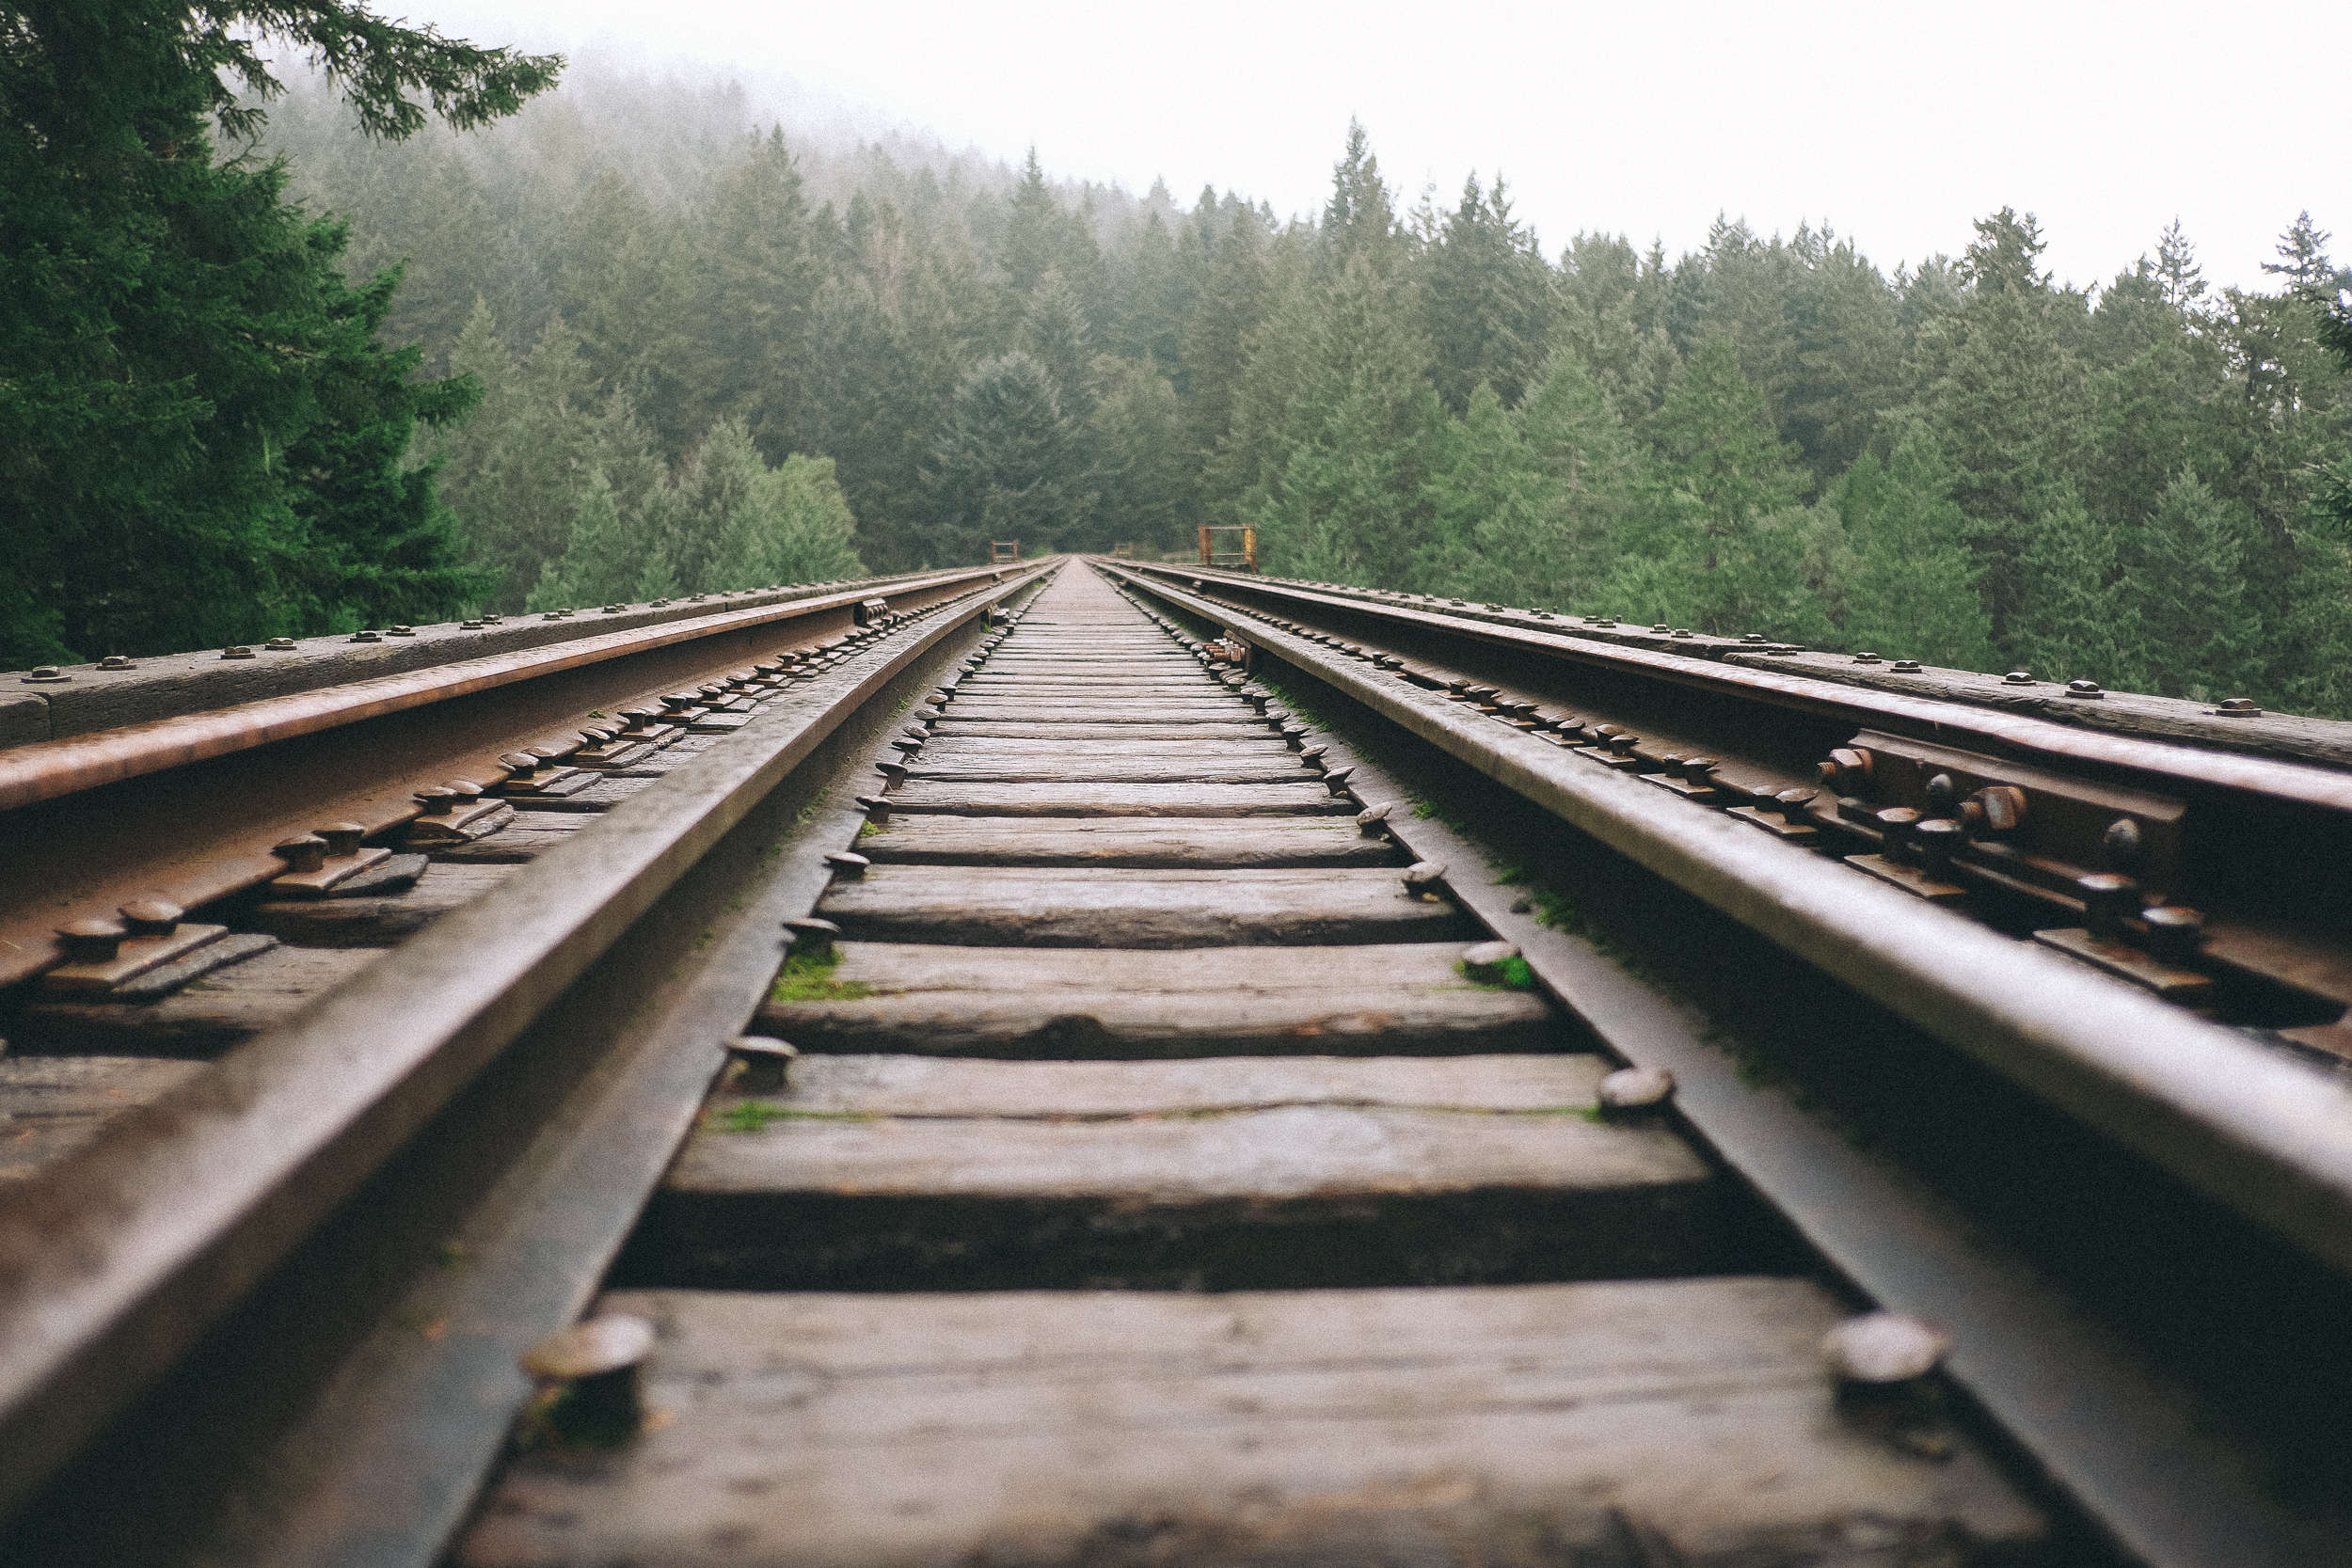
forest, track, railway, railroad, perspective, train, transport, vehicle, lane, trees, rail transport, rolling stock